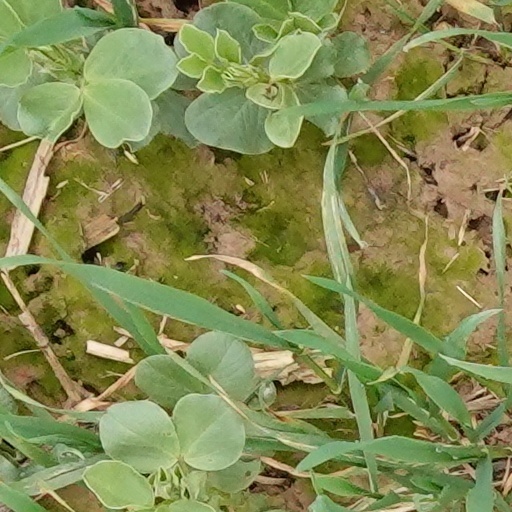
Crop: wheat